Plano Senior High School

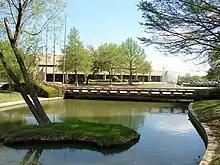
PSHS campus, facing East

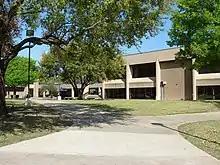
PSHS campus, facing West

In the 1970s, in response to massive growth and with a desire to lower dropout rates and increase college readiness, then Superintendent H. Wayne Hendrick began a search for a new way to organize the school system. After touring several successful systems across the country, including those in Flint, Michigan; Cherry Creek, Colorado; Evanston, Illinois; and Hillsboro, Oregon, Hendrick found none of their systems suitable for Plano's needs. He instead decided to create a new senior high system. While the majority of American high schools serve students from grades nine through twelve, Plano's high schools serve only ninth and tenth graders, while senior high schools serve eleventh and twelfth graders. Two high schools feed into each senior high school, such as Plano Senior High. This system allows students to complete most of their required credits in high school and specialize with vocational classes at the senior high.